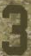
Number: 3